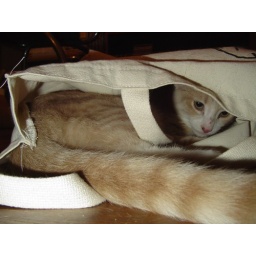
kitty in a bag